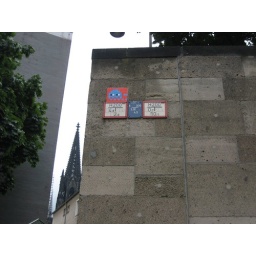
I spotted a sign like this in London, too. No clue what's up with this.